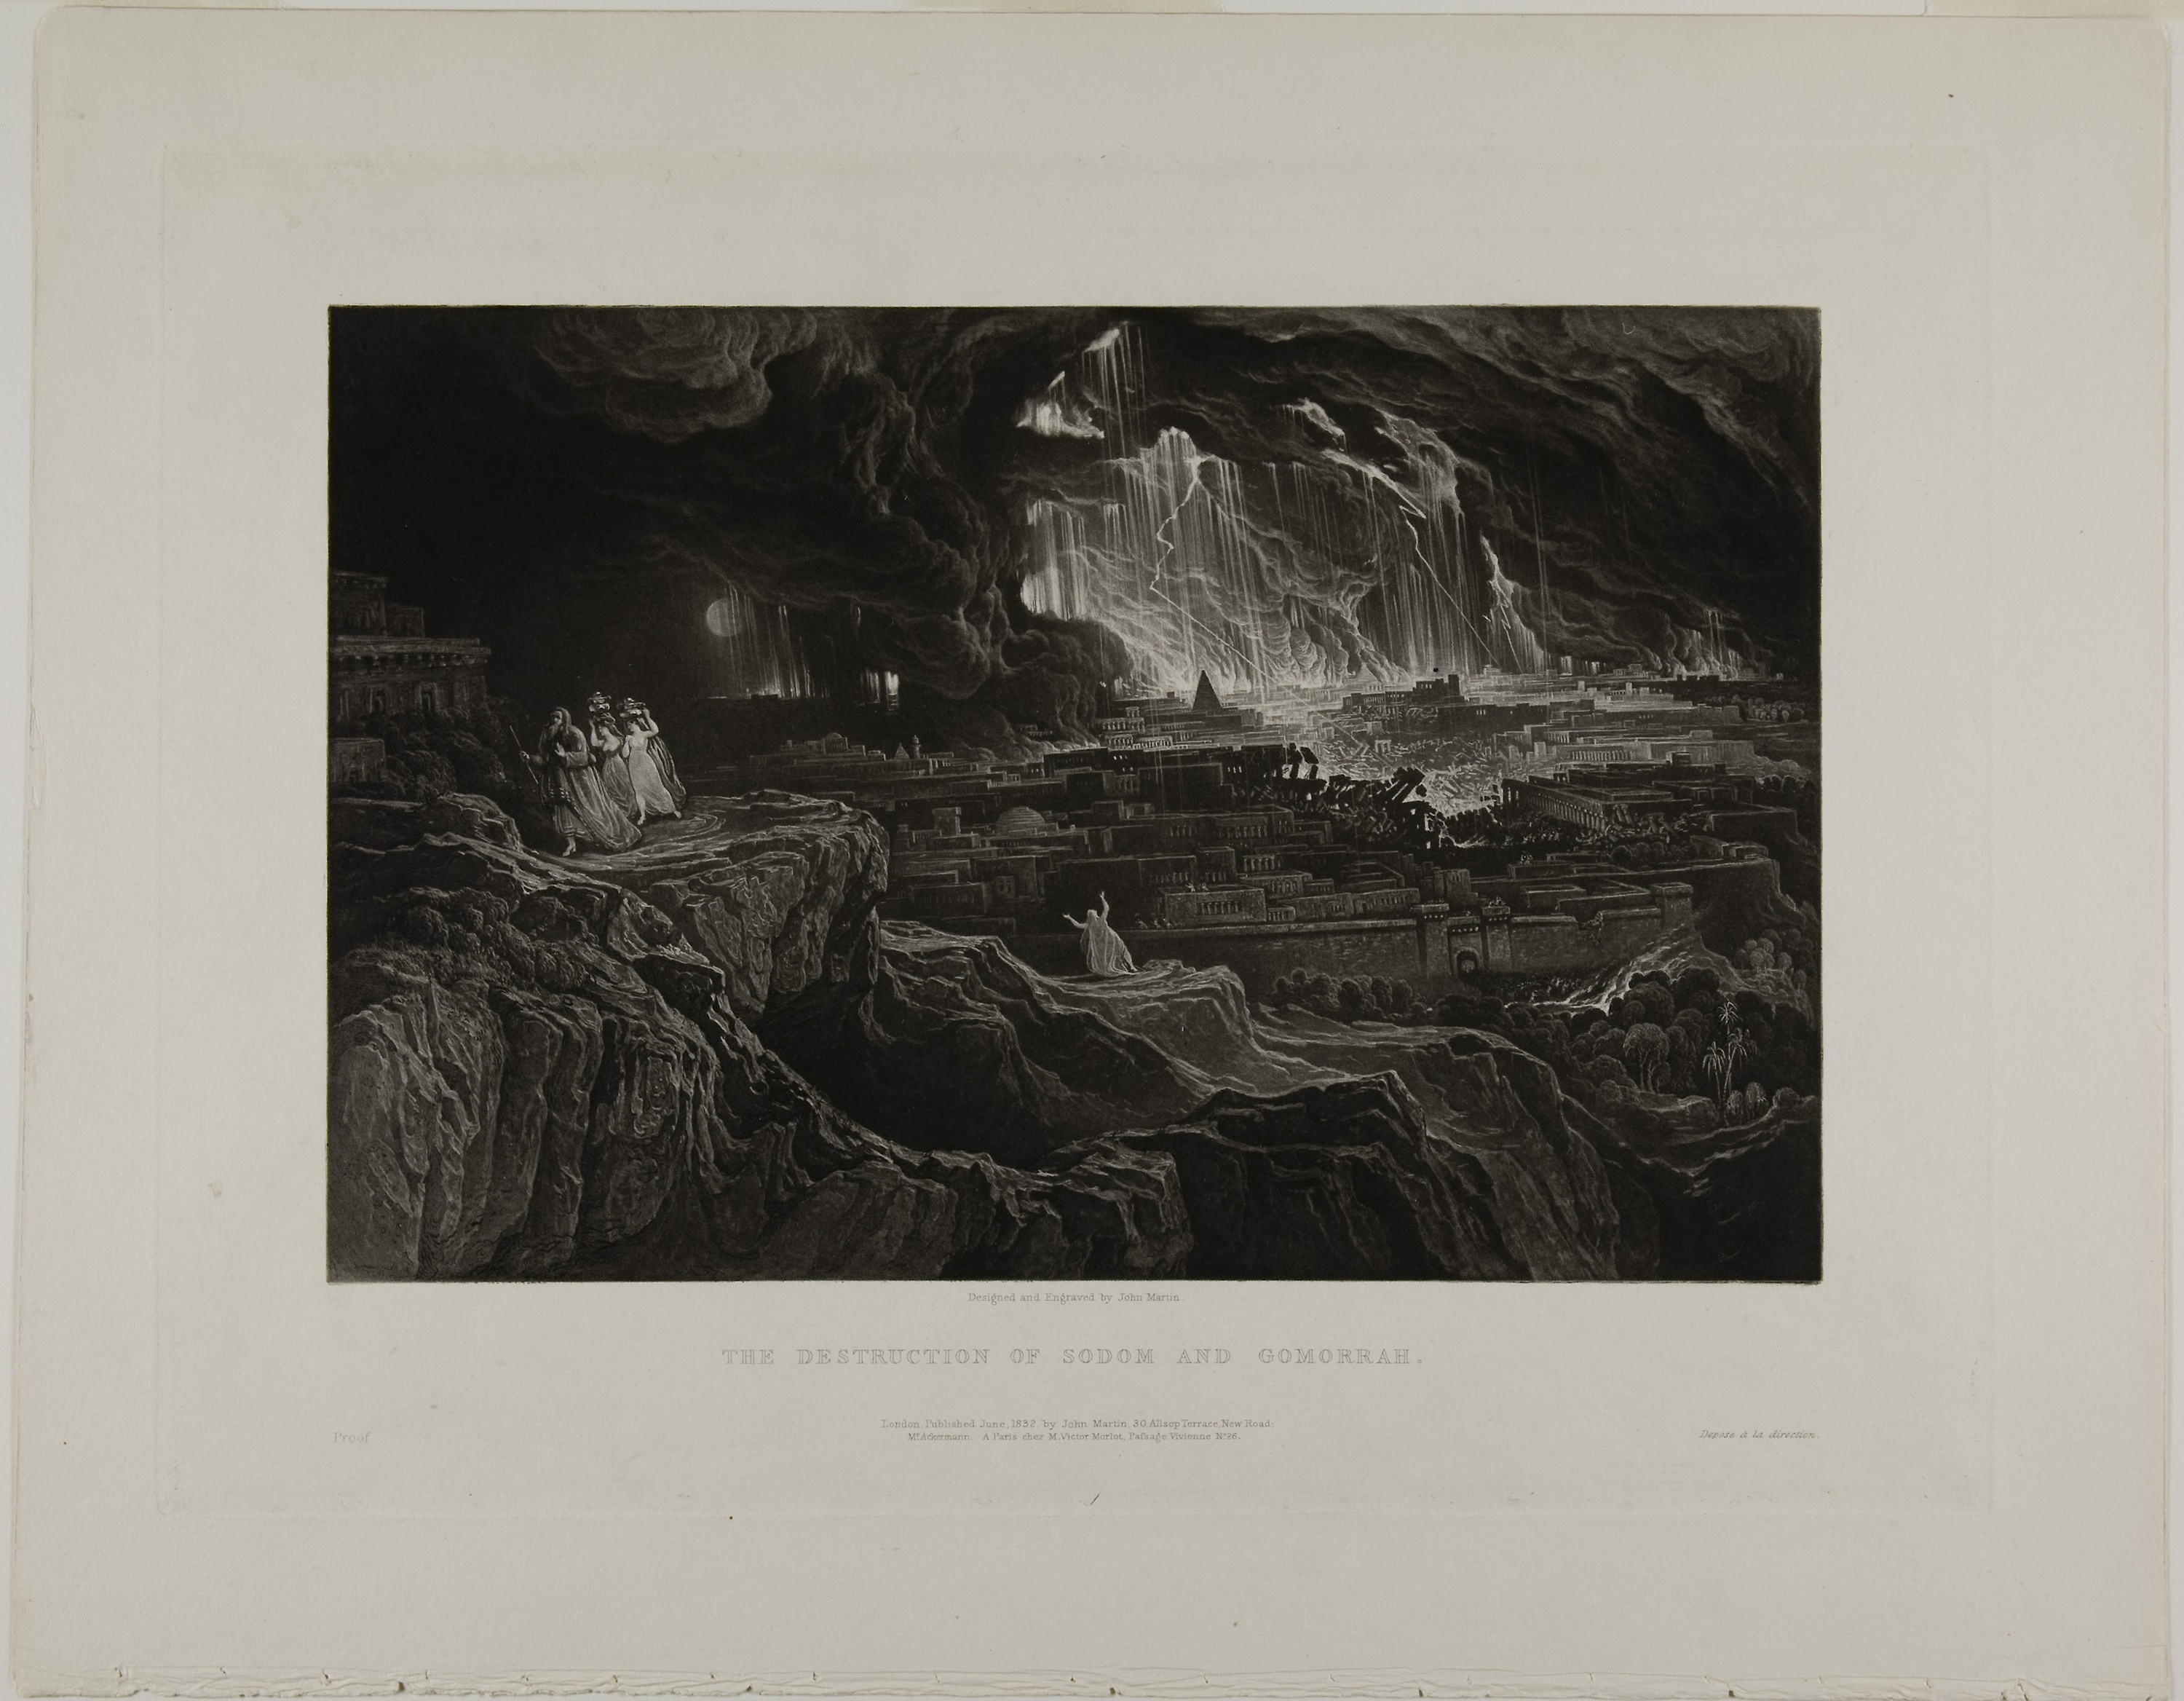
picture frame, black and white, art, modern art, stock photography, visual arts, painting, artwork